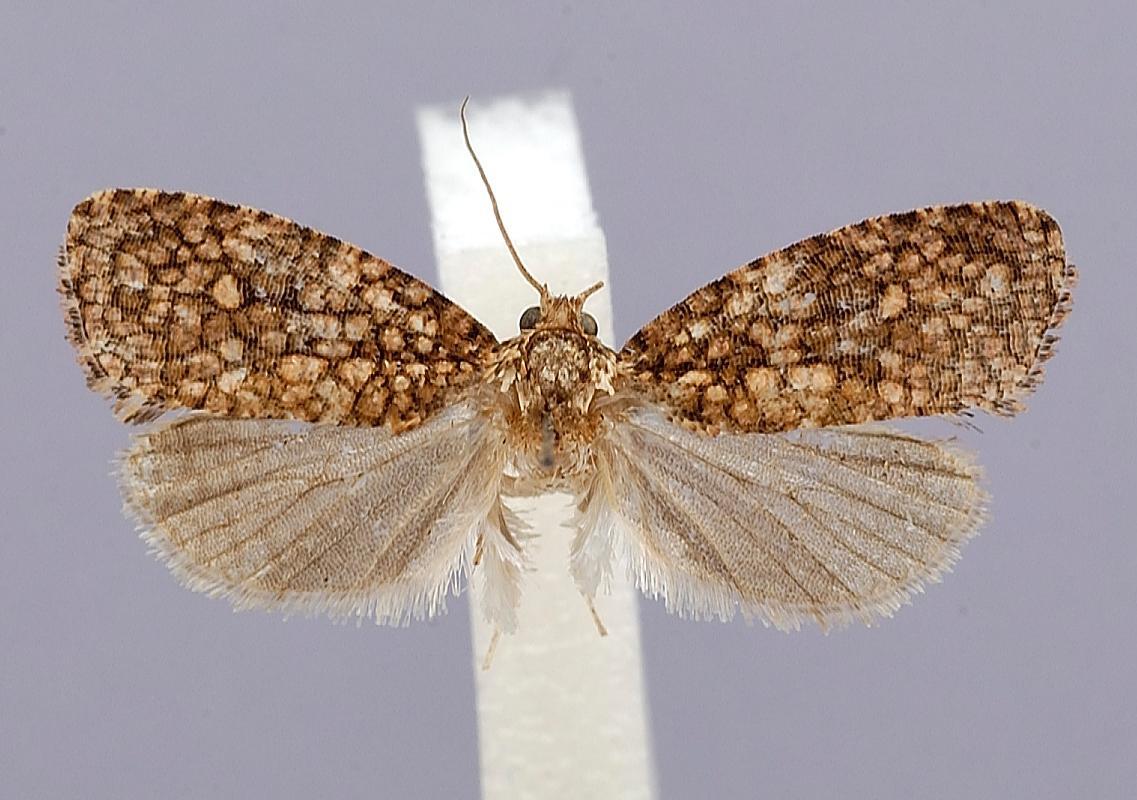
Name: Phaecasiophora amoena
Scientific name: Phaecasiophora amoena Kawabe, 1986
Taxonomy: Animalia, Arthropoda, Insecta, Lepidoptera, Tortricidae
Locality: Hualien Hsien, Hungyeh Spa, 200 m, Haulien Hsien, Taiwan
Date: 29 Mar 1984 to 30 Mar 1984